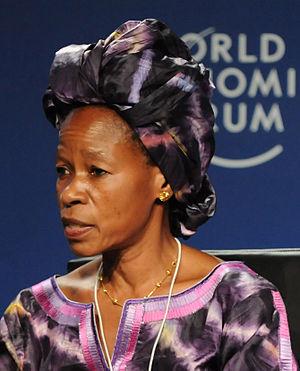
Anna Kajumulo Tibaijuka, née le 12 octobre 1950 à Kagabiro, est une femme politique tanzanienne.